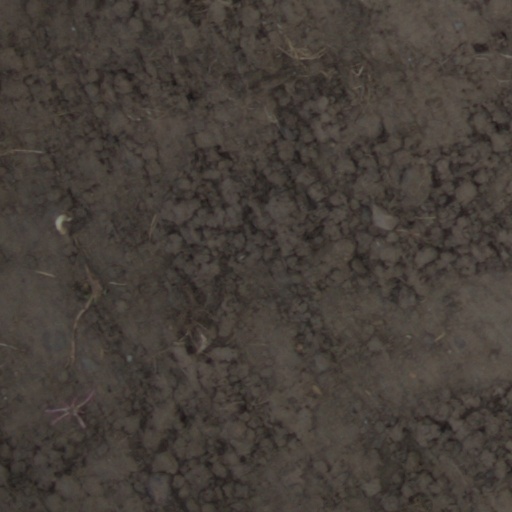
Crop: wheat